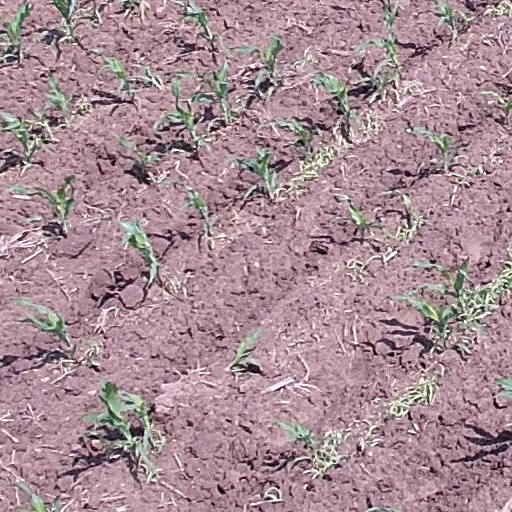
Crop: maize; corn